Ludovico Trevisan

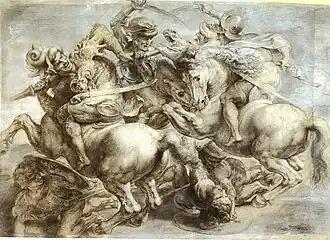
Peter Paul Rubens's copy of "The Battle of Anghiari" by Leonardo da Vinci. Allegedly the 2 knights at right are Ludovico Trevisan and Giovanni Antonio del Balzo Orsini.

Trevisan was elected bishop of Traù on 24 October 1435, was consecrated soon after his election, and remained bishop until 6 August 1437, governing it through his vicar, Niccolò, abbot of the monastery of S. Giovanni Battista in Traù. On 6 August 1437 Trevisan was promoted to metropolitan bishop of Florence, which he occupied until 18 December 1439. There is a record of Trevisan being in Ferrara with Eugene IV on 23 January 1438, and his subscription is found on the bull of union with the Greeks issued by Eugenius IV on 4 July 1439.